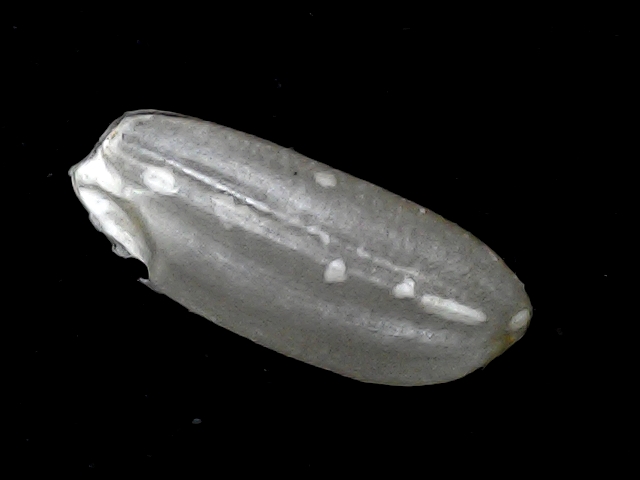
Rice variety: BD91